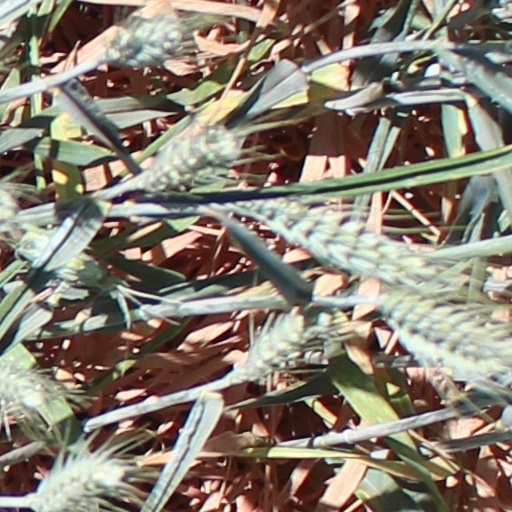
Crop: wheat